Almaraz Nuclear Power Plant

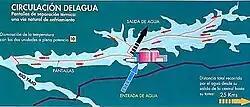
Water circulation in Arrocampo Reservoir

Cooling for the Almaraz nuclear power plant was the principal reason for the construction of the Arrocampo Reservoir in 1976.